Lewis Pugh

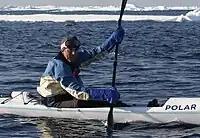
Pugh attempting to kayak to the North Pole in 2008

In September 2008, Pugh, accompanied by a team aboard a ship where he slept, attempted to kayak the 1,200 km from Svalbard, across the Arctic Ocean, to the North Pole, but the team abandoned the effort 135 km from the start. The aim was to further highlight the melting sea ice. The expedition coincided with some scientists predicting that the North Pole could be free of sea-ice in the summer of 2008, for the first time in thousands of years. Pugh stated that despite several attempts, they were unable to find a gap in the ice. In his autobiography Pugh wrote: